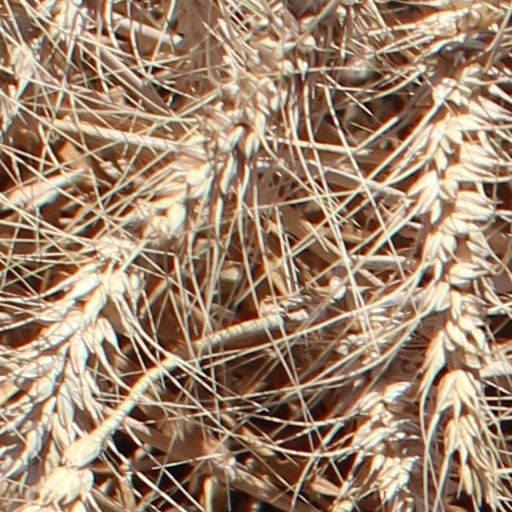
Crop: wheat